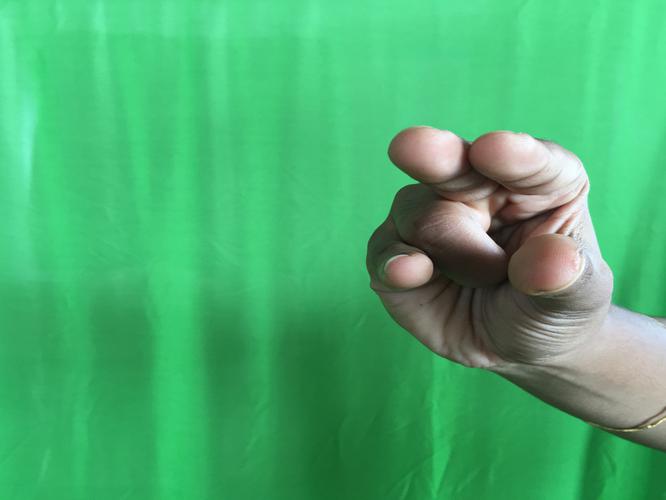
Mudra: Kangulam
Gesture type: single_hand